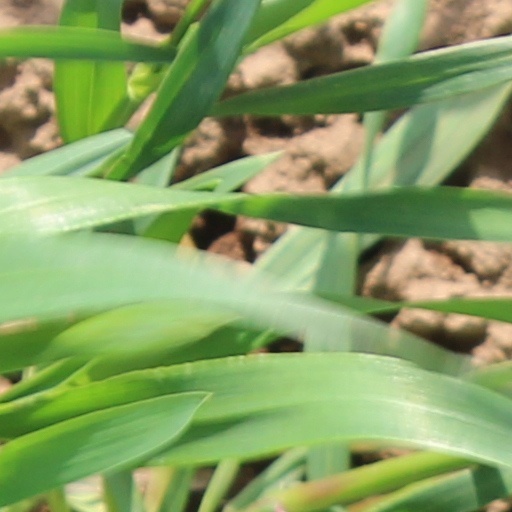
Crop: wheat